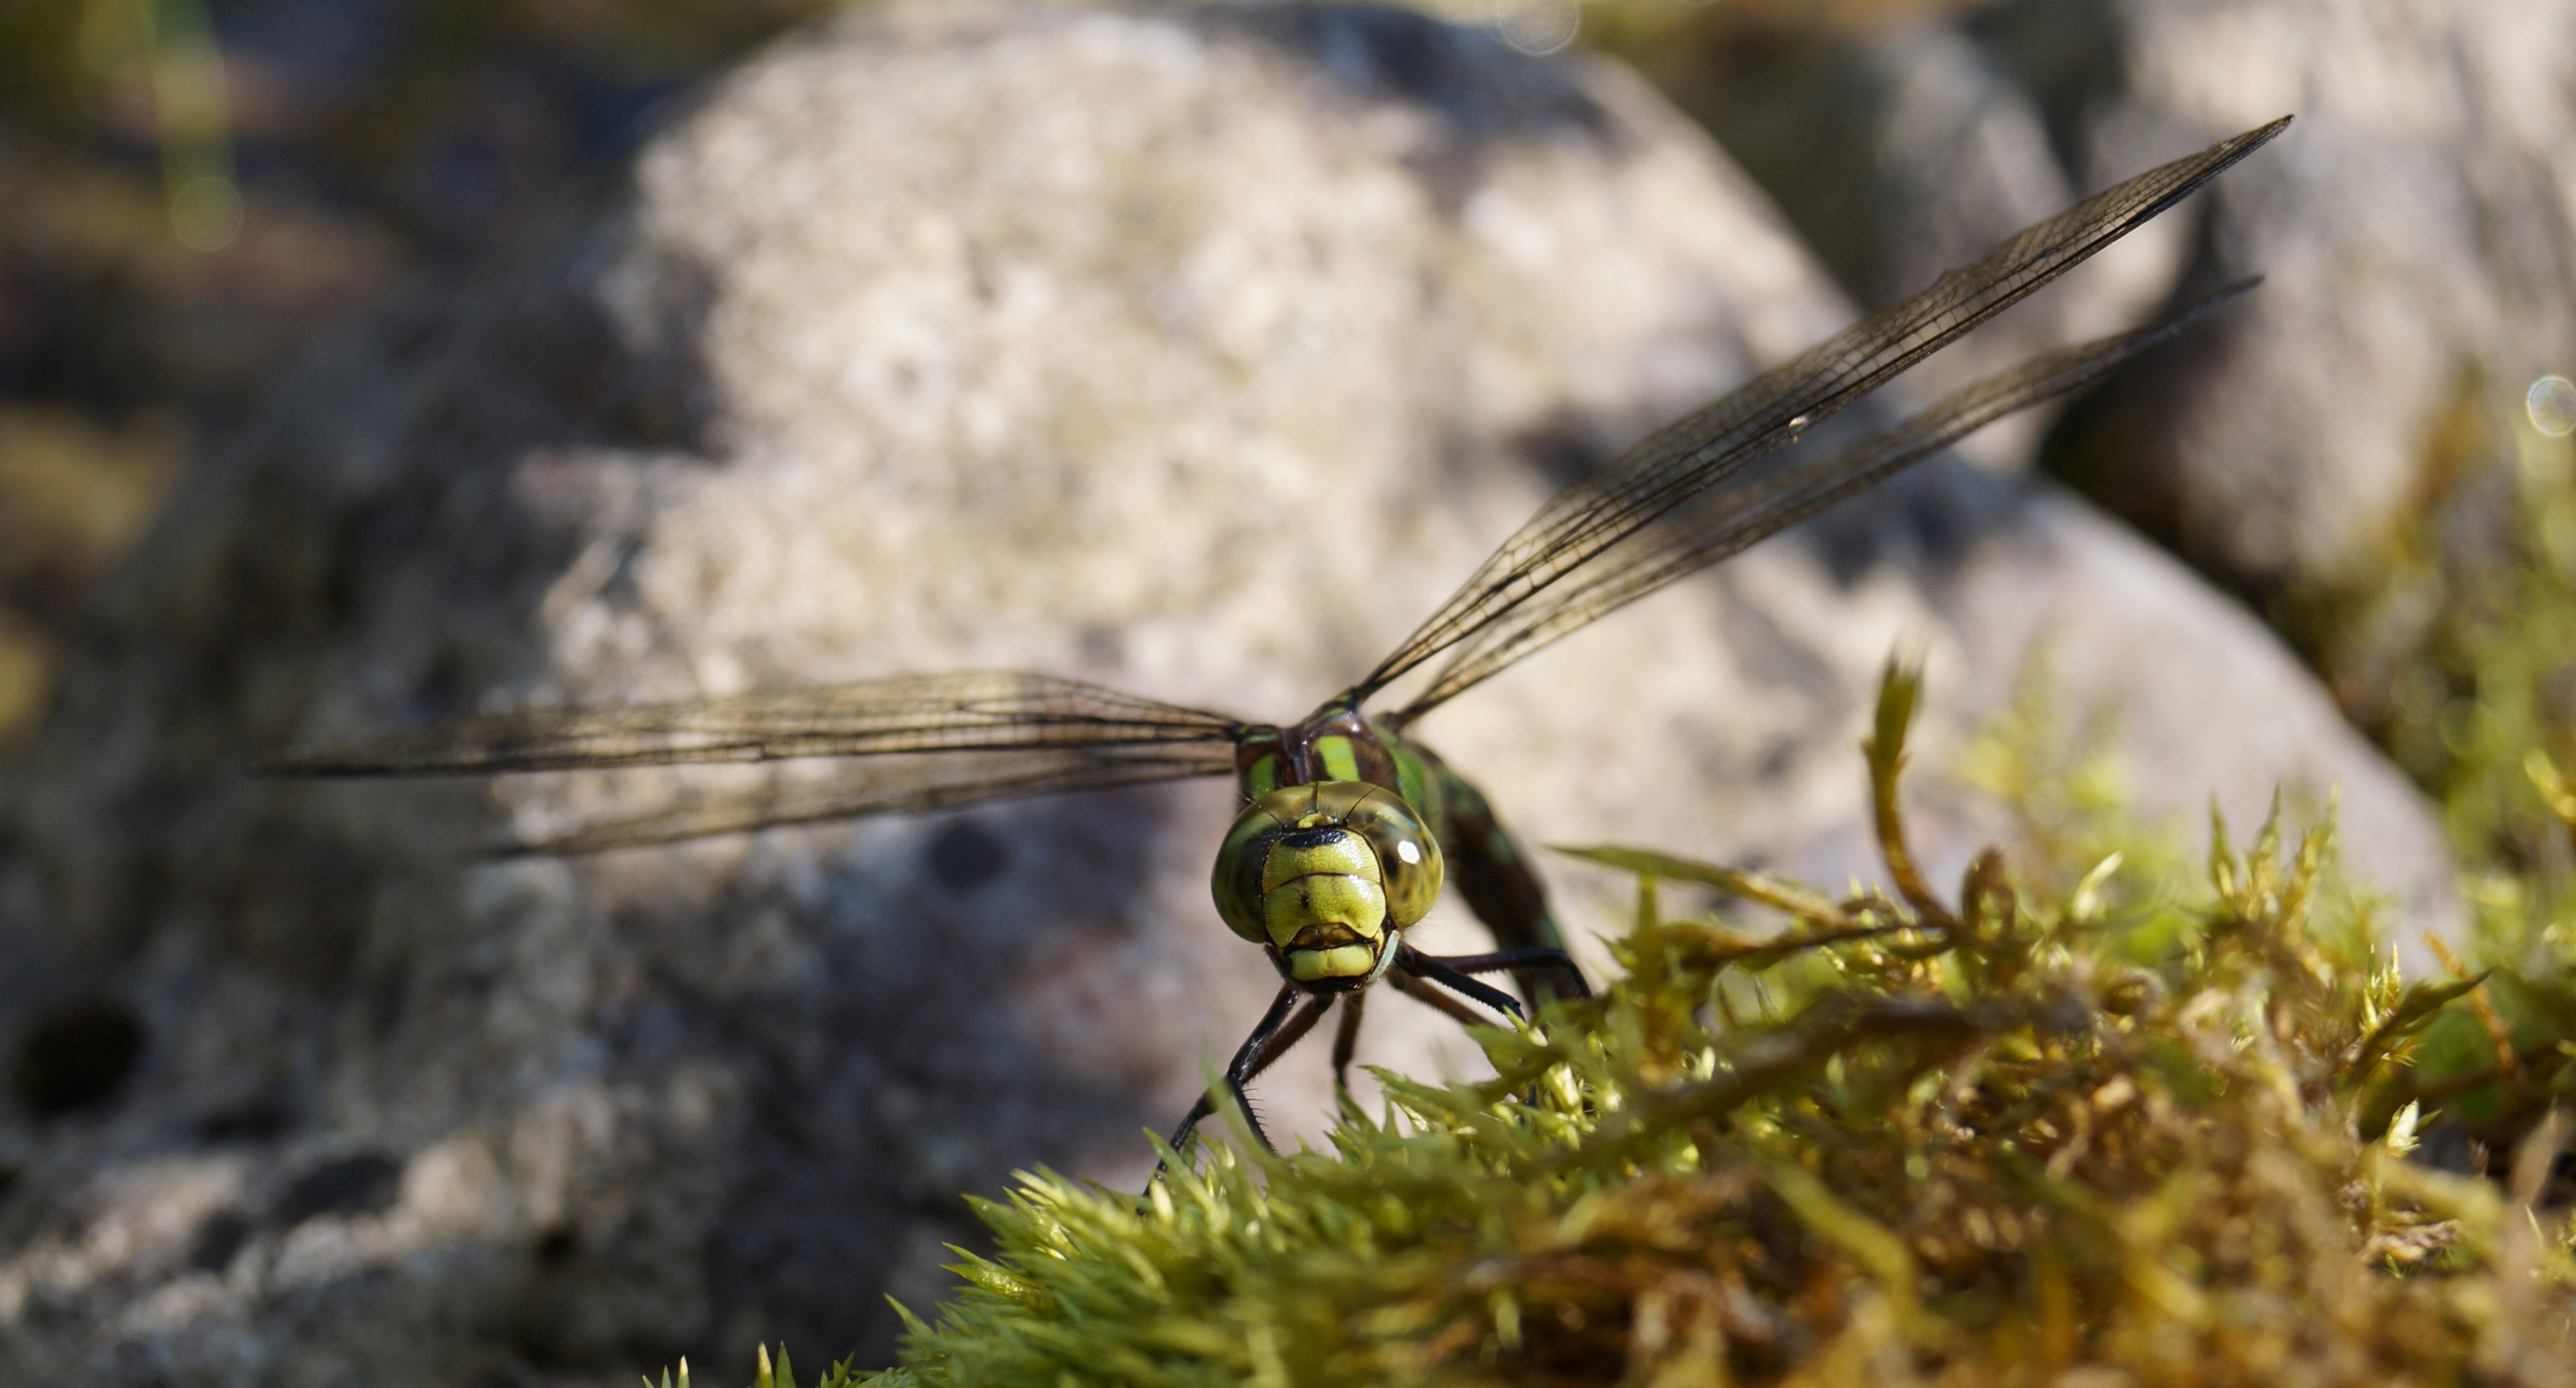
nature, wing, flower, animal, wildlife, insect, macro, close, fauna, invertebrate, sit, close up, dragonfly, hawker, macro photography, compound eyes, dragonflies and damseflies